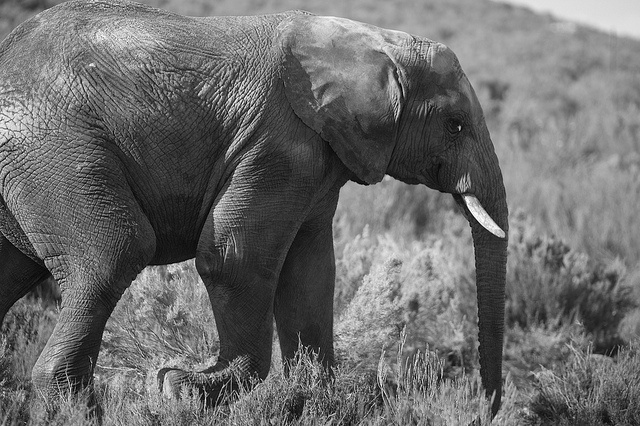
A elephant that is walking in a field.
An elephant with tusks is walking in a tall grass area with it's trunk hanging down.
An elephant moving along on a grassy field of some sort.
A black and white photo of a young elephant in a field
An elephant with tusks walking through a grass land.